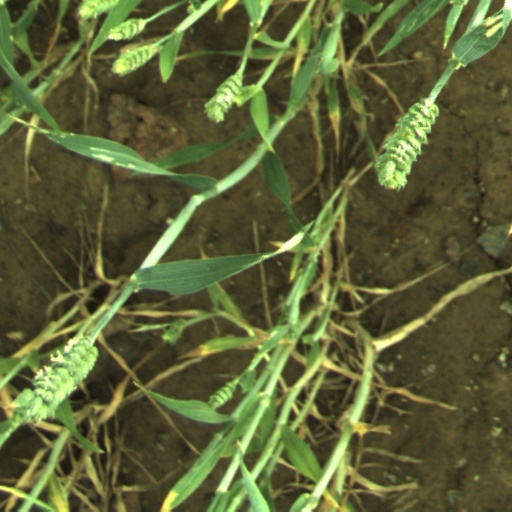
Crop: wheat